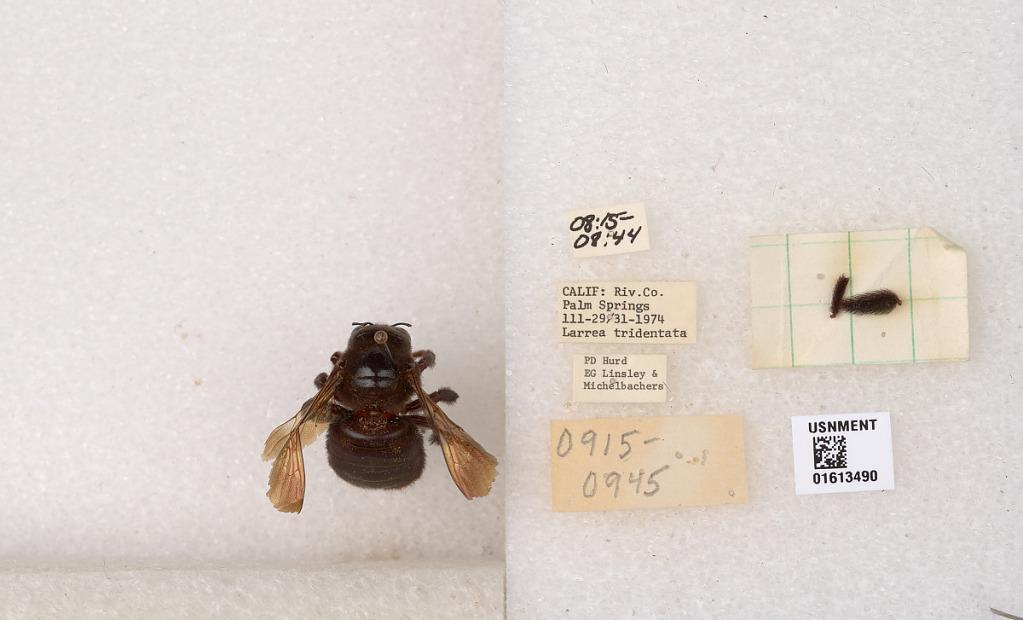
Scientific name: Xylocopa (Neoxylocopa) varipuncta Patton
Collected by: P. Hurd, E. Linsley & Michelbachers
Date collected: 1974-3-29
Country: United States
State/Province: California
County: Riverside
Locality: Palm Springs
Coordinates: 33.8303, -116.545